NSB Class 66

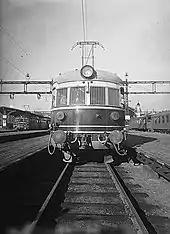
Class 66 from the front

On 9 June 1947, the class was also taken into use from Oslo West Station (Oslo V) on the Vestfold Line, and along the Sørlandet Line to Kongsberg. From the 1 June 1949, after the Sørlandet Line was electrified to Kristiansand, these services were shifted to the "Sørlandet Express". On 15 November 1950, one unit was involved in the Hjuksebø train disaster, and the end car needed to be fully rebuilt. From 1 December 1956, when the whole Sørlandet Line to Stavanger was electrified, the service was extended and rebranded the "Stavanger Express". To free up sufficient stock, the "Østfold Express" was discontinued on 14 November 1956. The "Sørlandet Express" operated each day, while the "Stavanger Express" only operated three times a week. However, the "Stavanger Express" did not prove a success, featuring low passenger numbers, and the last train ran on 24 August 1958. The trains remained in service on the "Sørlandet Express" until 27 May 1967.